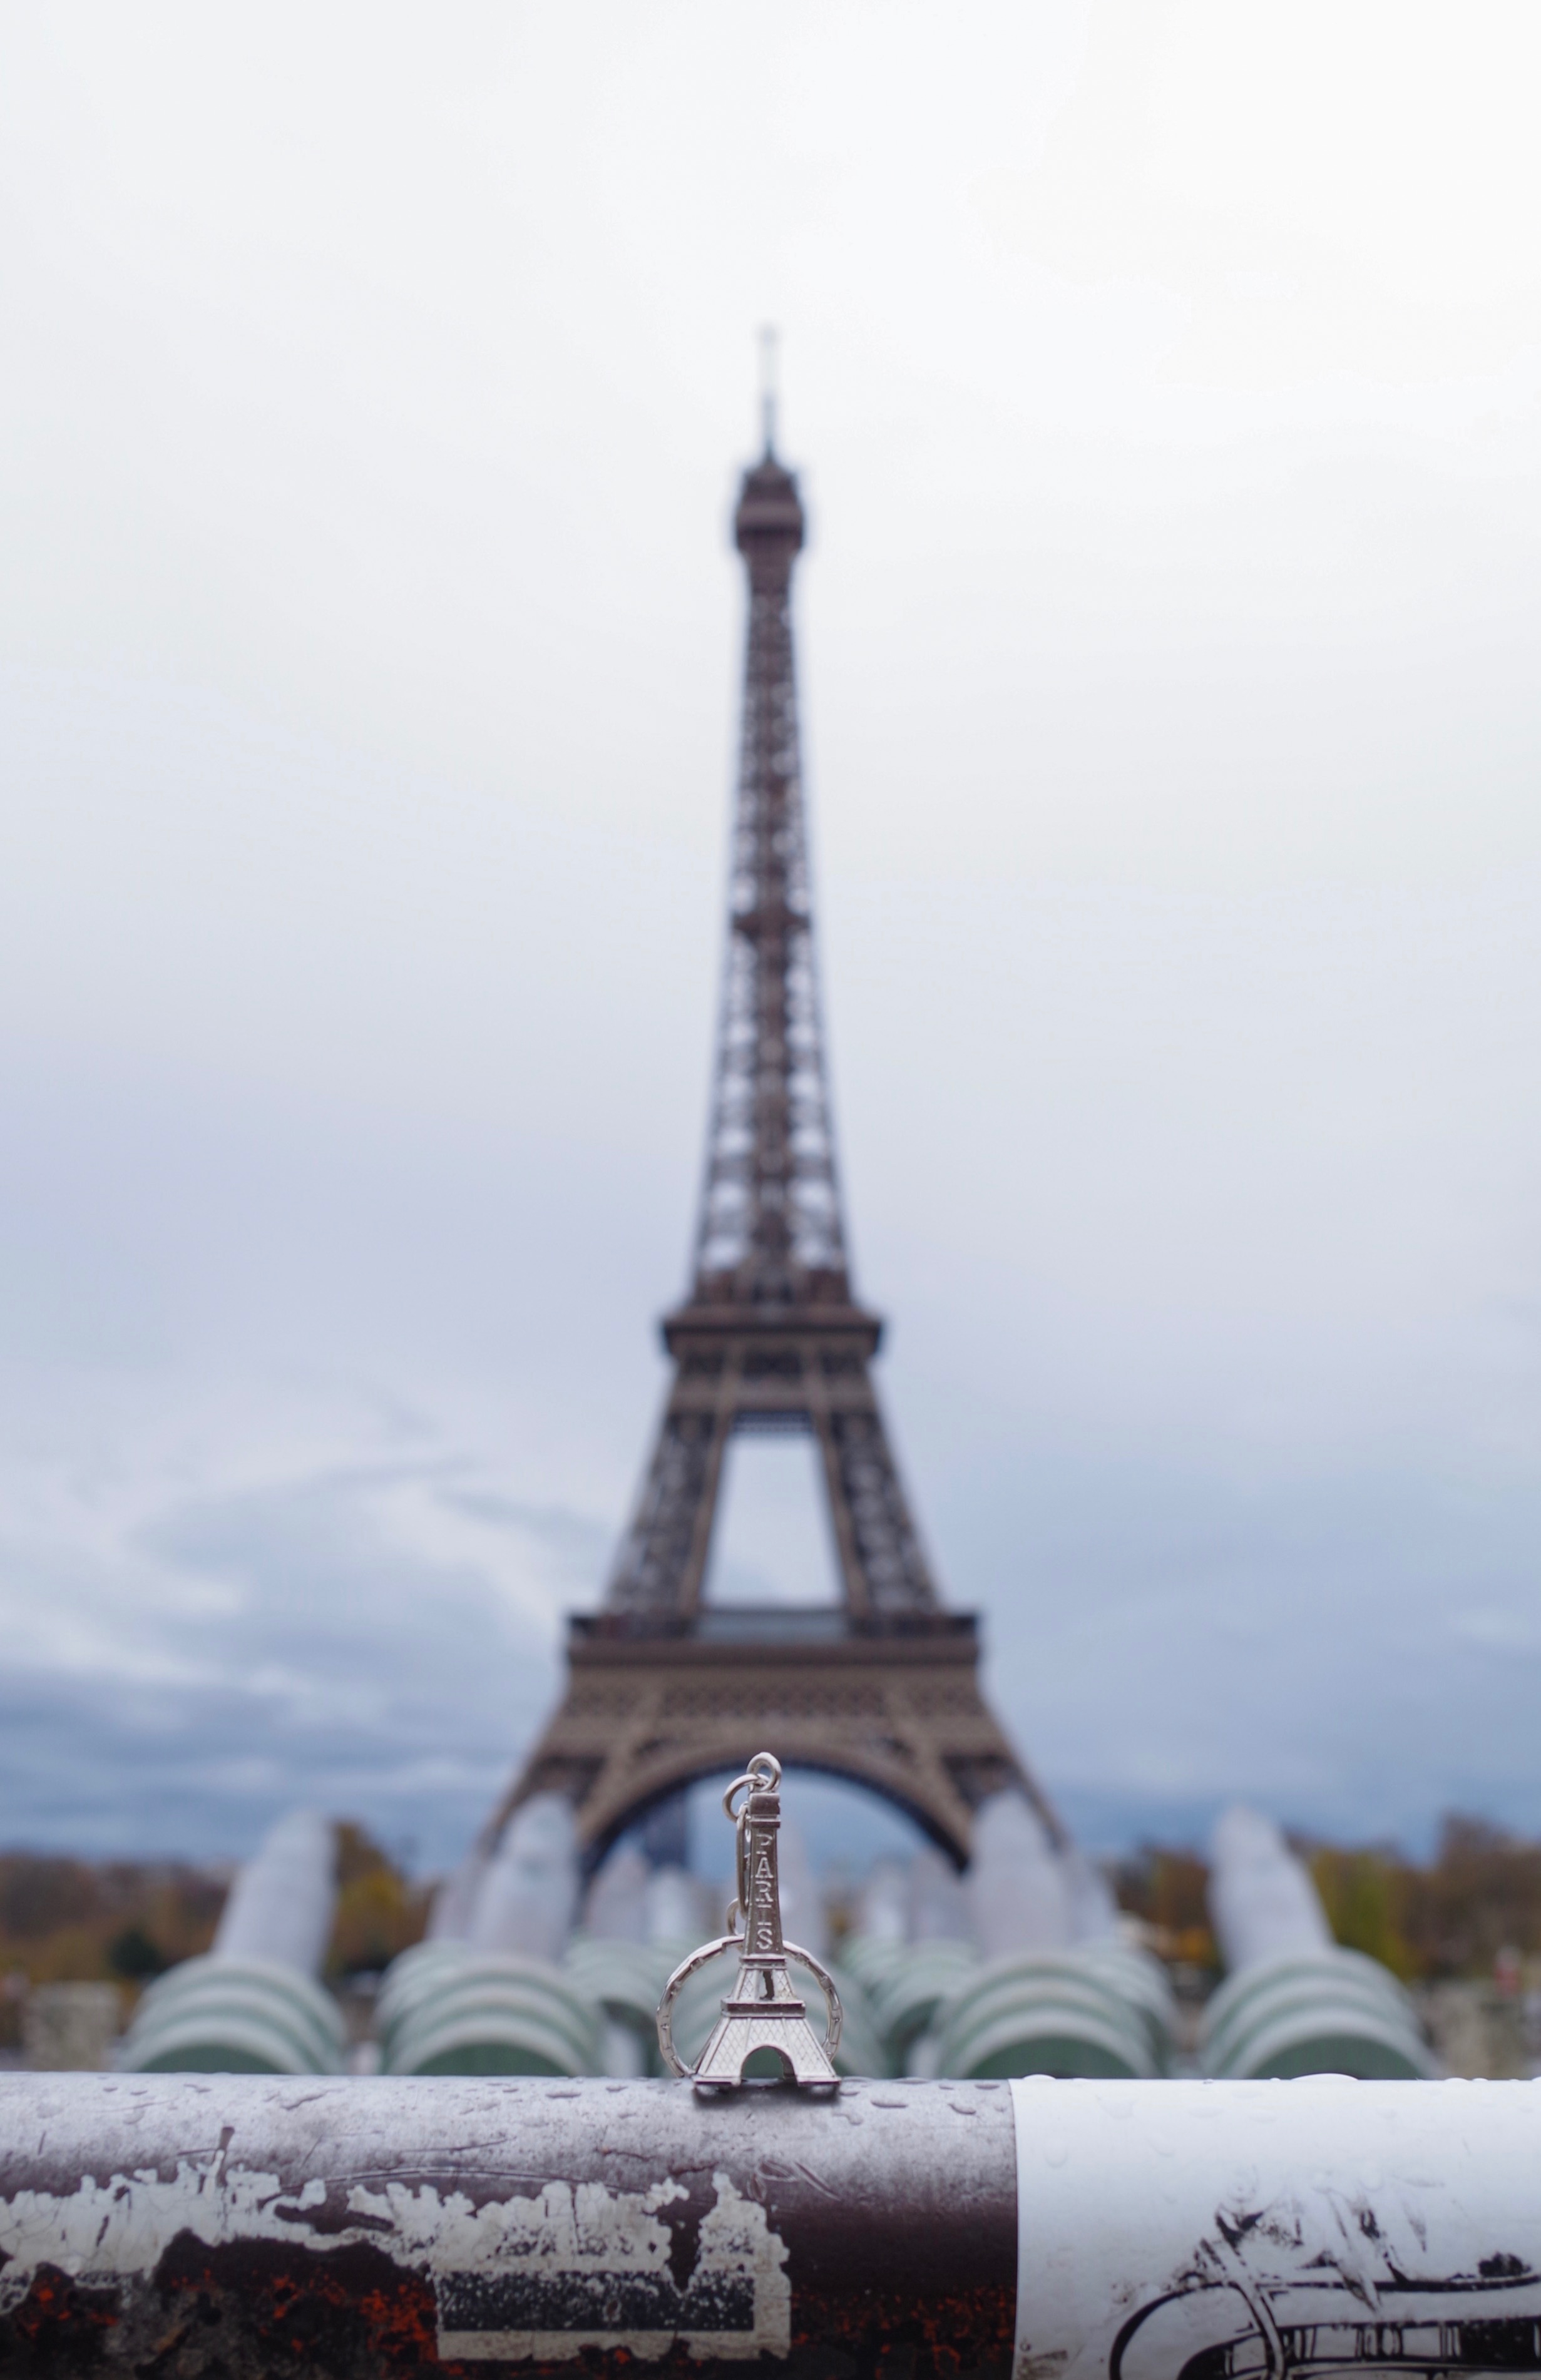
monument, statue, tower, landmark, spire